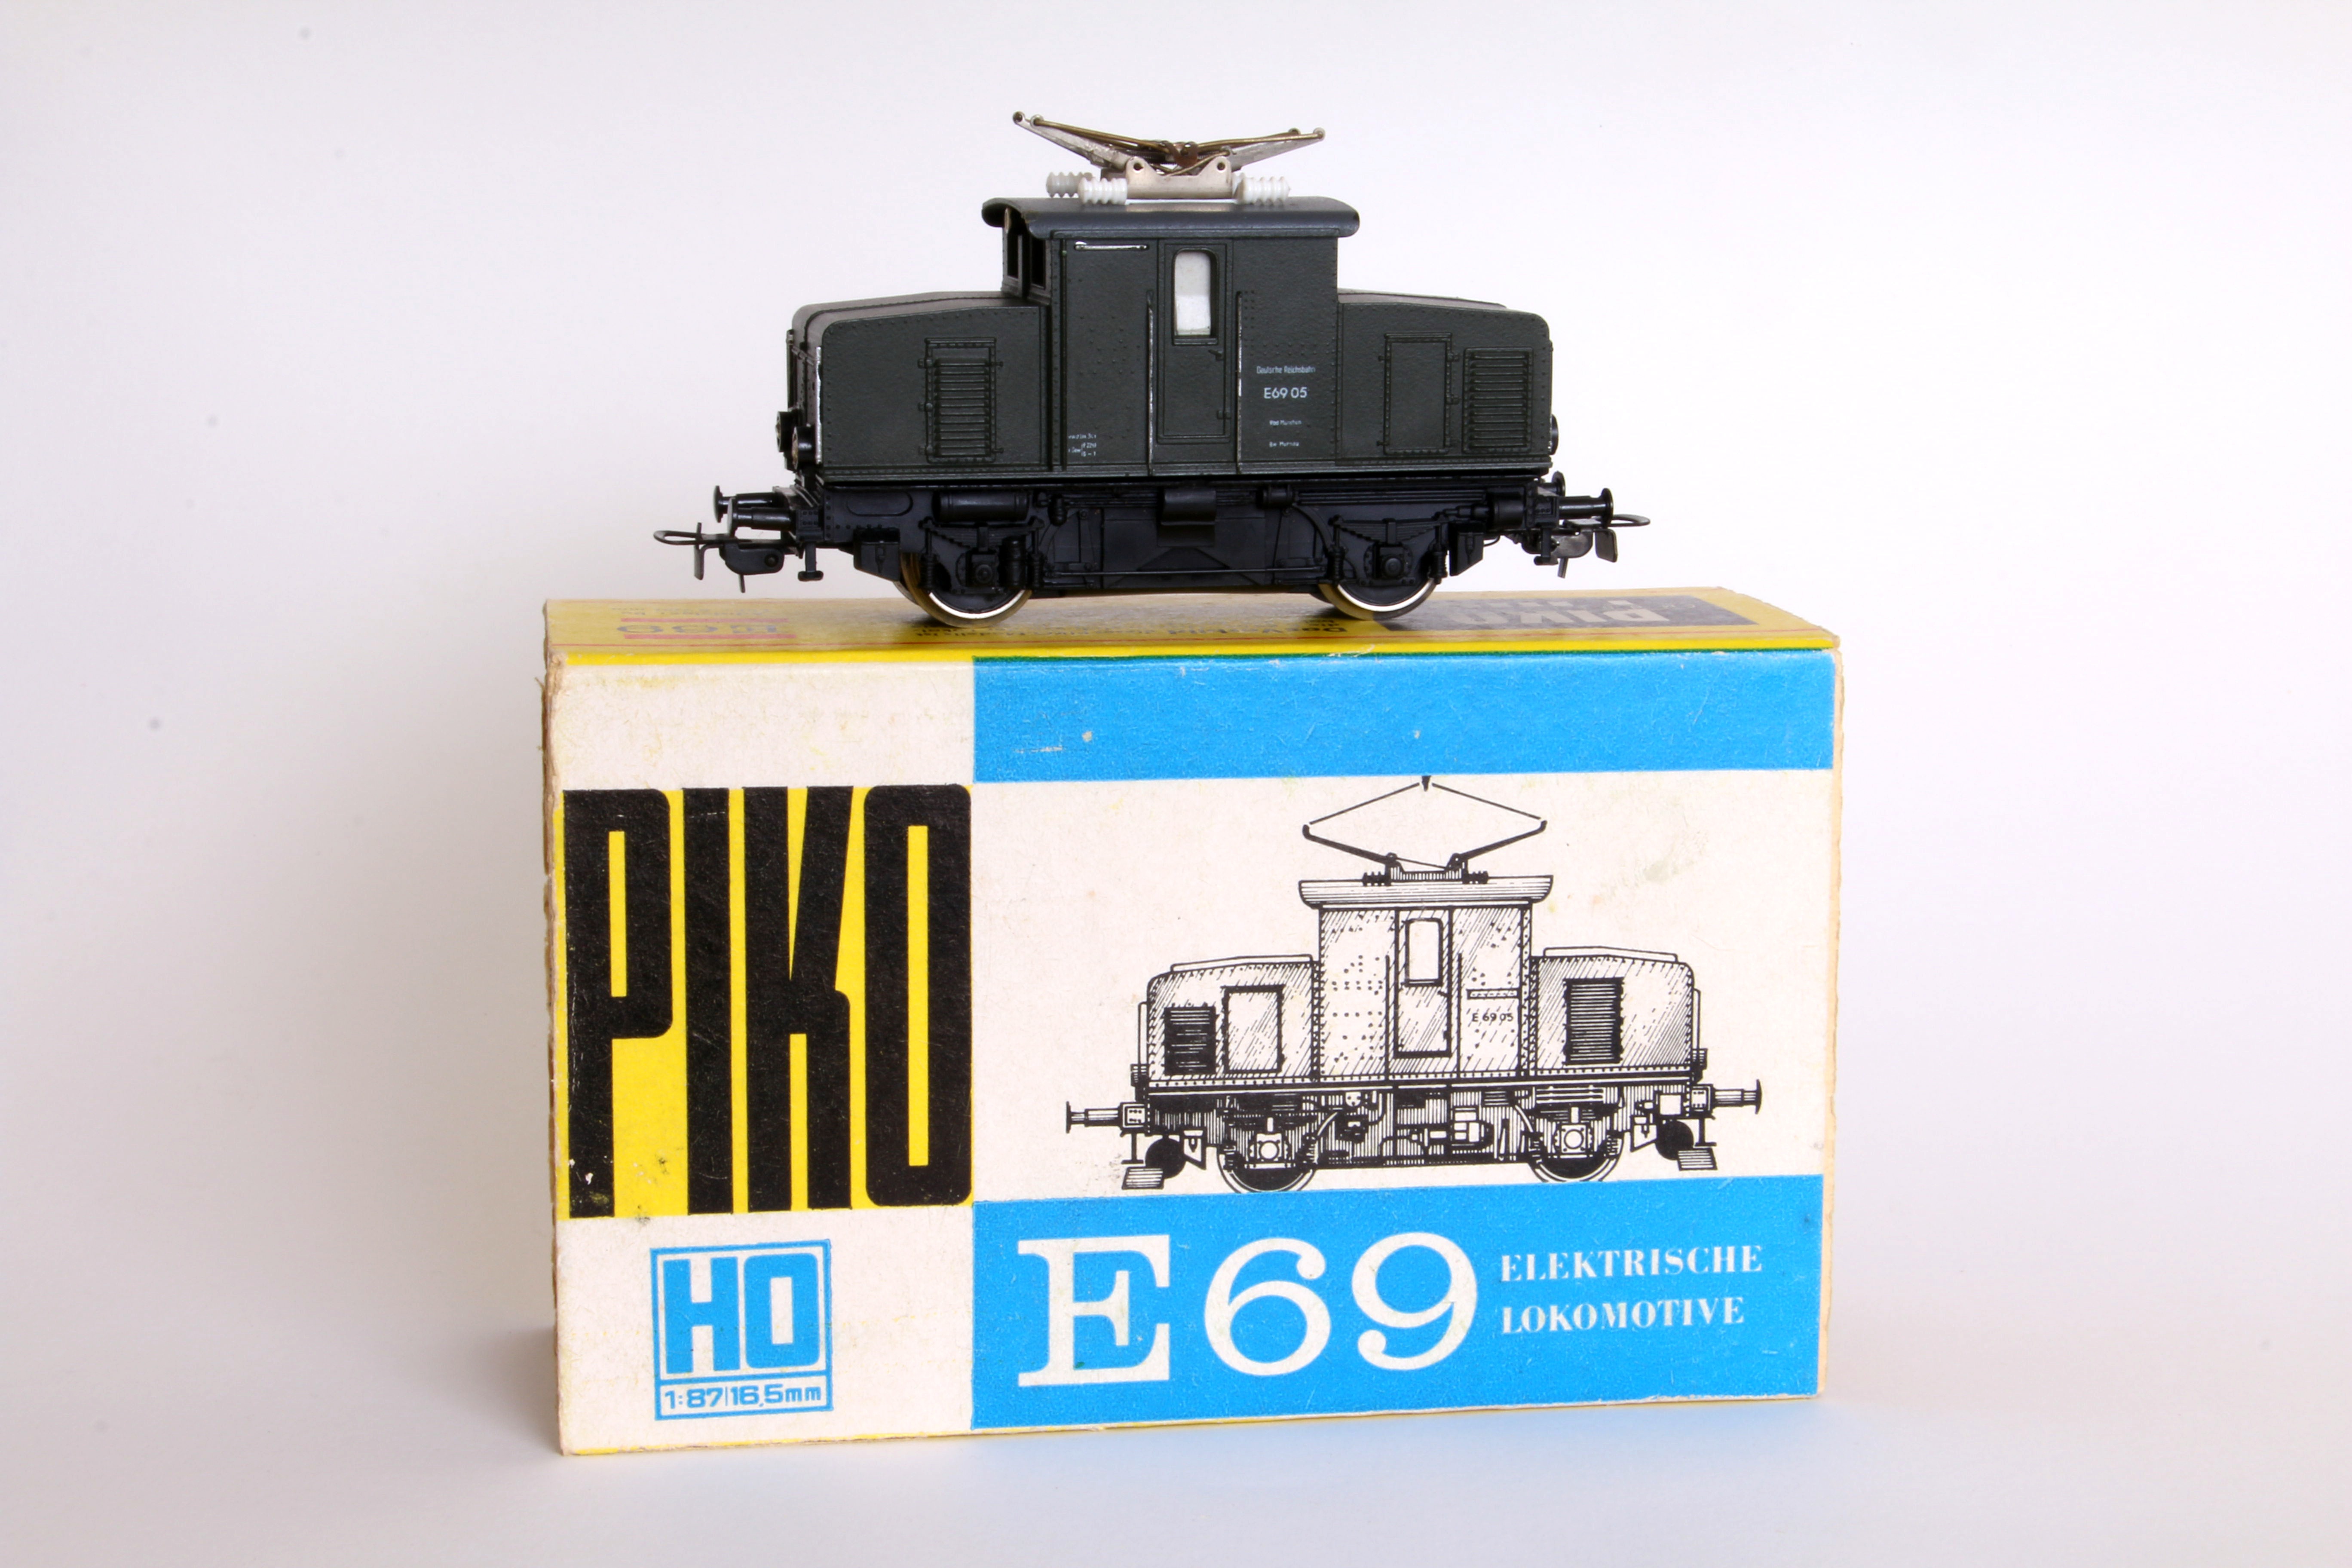
model, vehicle, toy, product, locomotive, loco, ddr, electric locomotive, model railway, piko